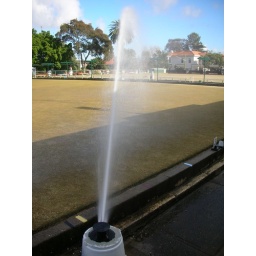
Not from our dams but from water captured and recycled within 20 metres of the green